Marinière

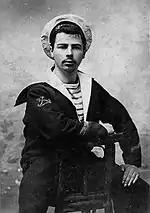
French sailor in uniform, early 20th century

Regulations of 27 March 1858 introduced the blue-and-white marinière to the French Navy's official uniform for seamen, describing it thus: